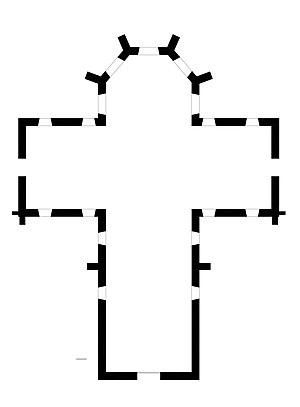
Plan de la chapelle (ech:1.100)
L’hôpital Laennec est un ancien hôpital parisien du 7ᵉ arrondissement, situé 40 rue de Sèvres, dont les services ont été déplacés à l’hôpital européen Georges-Pompidou en 2000. Il devait son nom à René Laennec, médecin français initiateur du diagnostic médical par auscultation grâce à l'invention du stéthoscope.